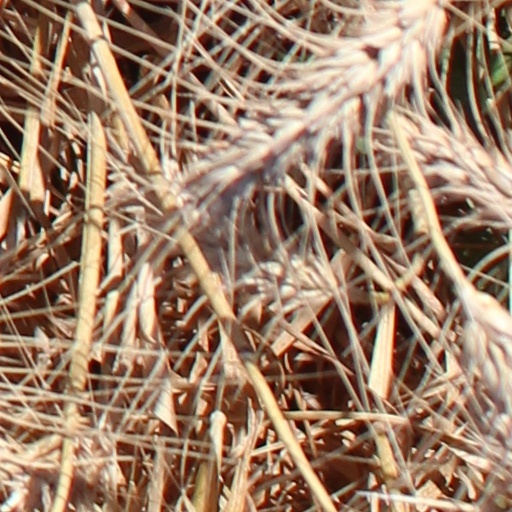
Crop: wheat